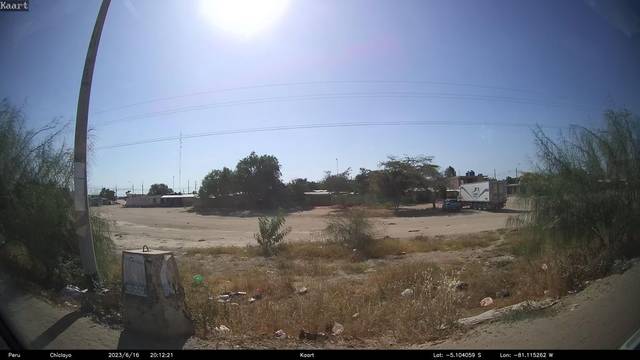
Region: Peru
Coordinates: -5.104, -81.115